Swansea Canal

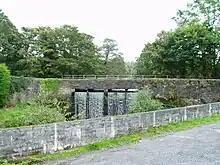
Lower Clydach Aqueduct, where the canal overflows into the River Clydach

The first suggestions that a railway should be constructed along the Tawe Valley, which would be in direct competition to the canal, were made in 1830. More serious railway proposals were made in 1845, when the canal company agreed to lease the canal to the Welsh Midland Railway for £4,264 per year, but the scheme foundered. Another scheme to lease the canal to the Neath and Brecon Railway for £9,000 per year in 1864 also foundered. The 1860s were a hard time for the canal, as the steel industry gradually replaced the iron industry, and ironworks contracted or closed. In 1871, the company approached the Great Western Railway, and negotiated a price of £107,666 for the main Swansea Canal, and £40,000 for the Duke of Beaufort's Trewyddfa Canal. The sale was authorised by the Great Western Railway (Swansea Canal) Act 1872 (35 & 36 Vict. c. clii) and took effect on 31 January 1873.